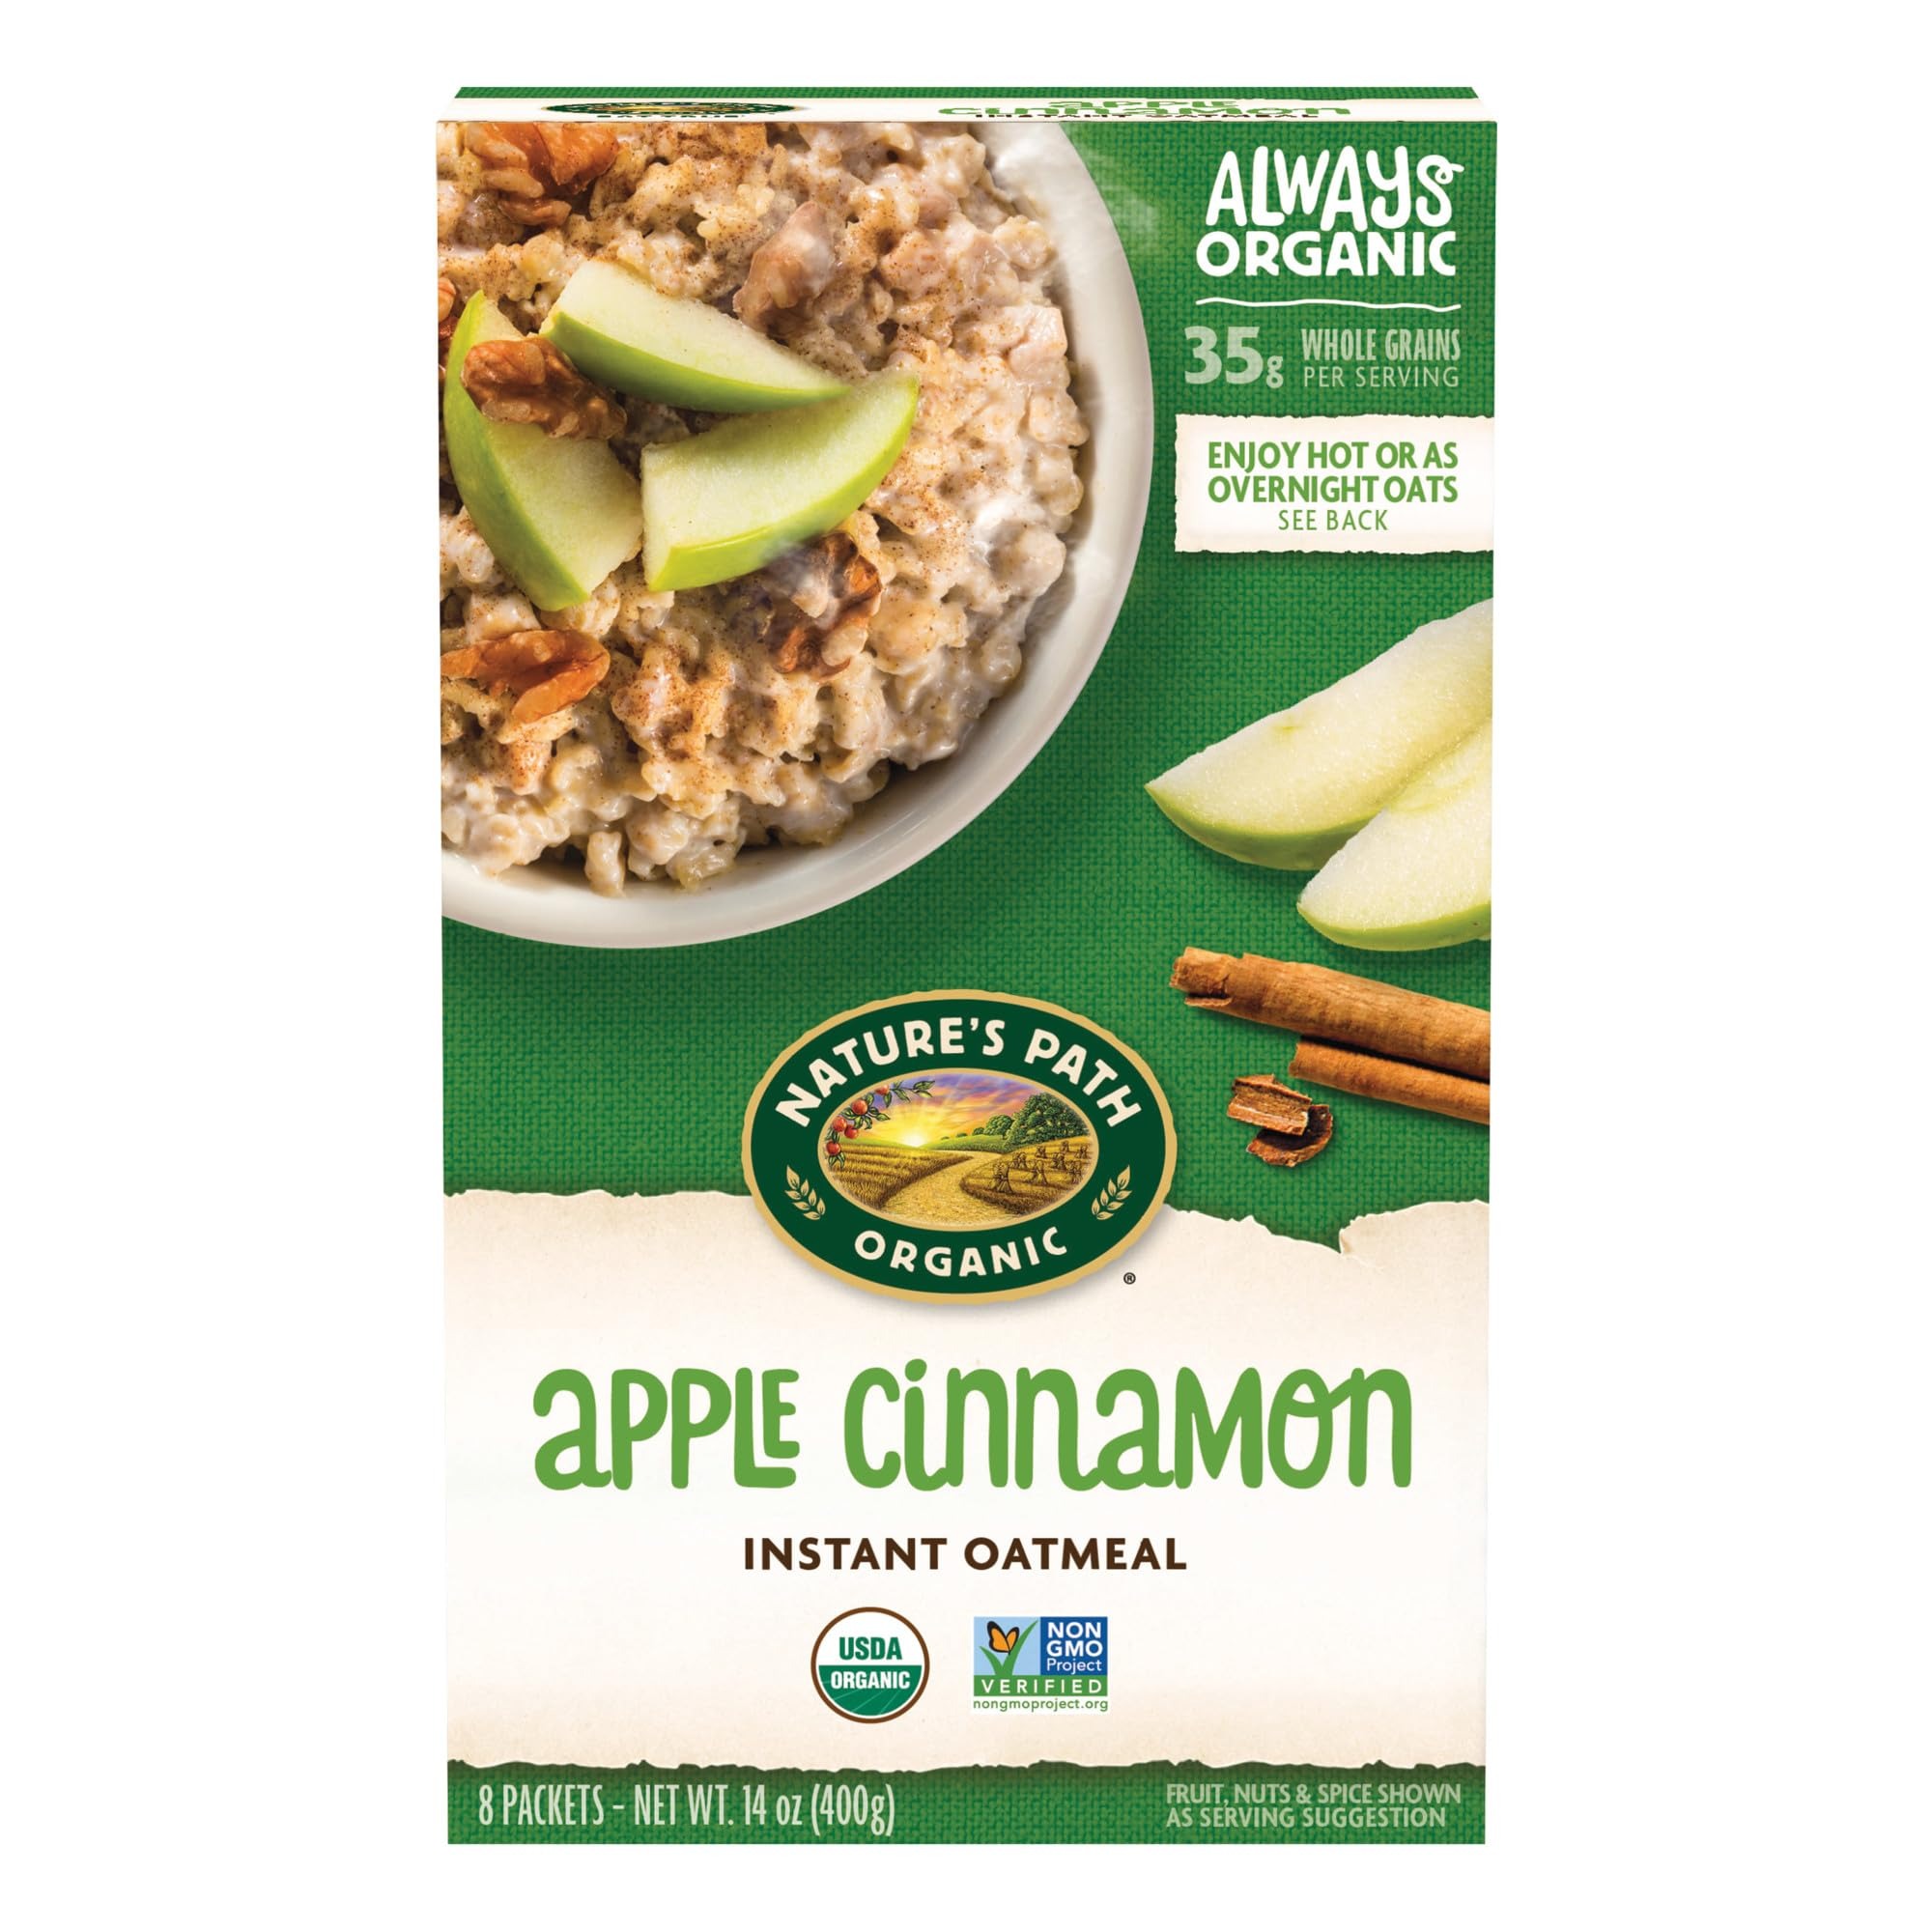
Item Name: Nature's Path Organic Apple Cinnamon Oatmeal, 14 oz (Pack of 6), Non-GMO
Bullet Point 1: Contains: 6 Boxes of Nature's Path Apple Cinnamon Oatmeal, 14 ounces each
Bullet Point 2: 8 single-serve packets of quick cooking whole grain oats, with small pieces of organic dried apple, and hints of cinnamon.
Bullet Point 3: Eating whole grains is an essential part of a healthy diet. Whole grain oats are great because of their high fiber levels, and also contain loads of healthy phytochemicals that have antioxidant and anti-inflammatory effects. They’re also an excellent source of vitamins and minerals.
Bullet Point 4: Good nutrition is made easy with 35g whole grains and 5g protein
Bullet Point 5: Our planet, our food and our bodies are all connected. Being mindful about your food and choosing to eat organic means you’re making the best choice for your health, and our planet.
Value: 84.0
Unit: Ounce

Price: 6.57